Manor of King's Nympton

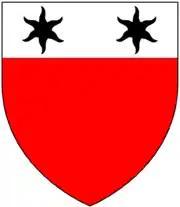
Arms of Prust of Thorry, Hartland: "Gules, on a chief argent two estoiles sable"

Sir Lewis Pollard (died before 1569), eldest son and heir, was a serjeant-at-law and served as Recorder of Exeter from 1548. He married Joan Prust, daughter and heiress of Hugh Prust, Esquire, (died 1559) of Thorry, near Hartland ("alias" Thorvey, etc.), who married secondly Sir John Perrot (1528–1592), Lord Deputy of Ireland. The Prust family were settled at "Gorven" from at the latest 1199, a deed of which date is recorded in the Heraldic Visitations of Devon as mentioning John Prust of Gorven. Hugh Prust (died 1559) was the second son of John Prust of Thorry by his wife Agnes. Thorry had been held by an unnamed tenant in 1299 from the Abbot of Hartland for the rent of 1 lb of pepper, due annually at Michaelmas. It was still held in 1566 (from overlord unknown) at the same rent, by the "heirs of Hugh Prust", i.e. the Pollards. In 1530 Hugh Prust gave to St Nectan's Church, Hartland, the set of surviving bench-ends showing his initials "H P" each in its own shield. Hugh Prust was one of the largest tenants of the lands of Hartland Abbey as revealed by the "Valor Ecclesiasticus" made in 1535 preparatory to its dissolution. Amongst his lands were the lease of the manor of "Bykyngton" (i.e. Abbots Bickington) which he had leased from the Abbey for 40 years paying £12 "per annum" rent. This manor became the seat of his descendant Sir Amyas Pollard, 3rd Baronet (died 1701). Hugh Prust was described in a contemporary document as "a man of great wealth and of fair land and living" and had a private chapel at Thorry served by the cleric John Horwell (died 1553), the prior of Hartland Abbey before its dissolution in 1539, who also served as mass-priest in St Mary's Guild, at the sole expense of Hugh Prust. Hugh Prust's other lands held from Hartland Abbey in 1566 were: the whole of: Friar's Hill, Holepark, Thorry and Wembsworthy; part of Elmscott, Hardisworthy, Pitt and Higher Velly. In addition the widow Katherine Prust (possibly the widow of Hugh Prust or of his brother Richard Prust (died 1550) of Wollesworthy) held possibly as her dower: part of Fursdon and Natcott. Lewis Pollard died before 1569 and his infant sons became wards of Sir John Chichester (died 1569) of Raleigh. He left the following children: